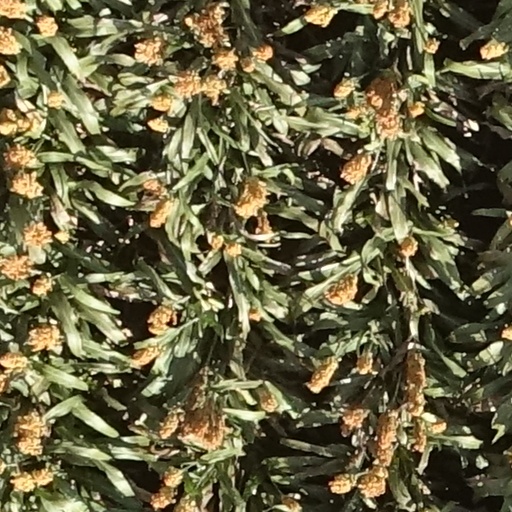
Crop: sorghum